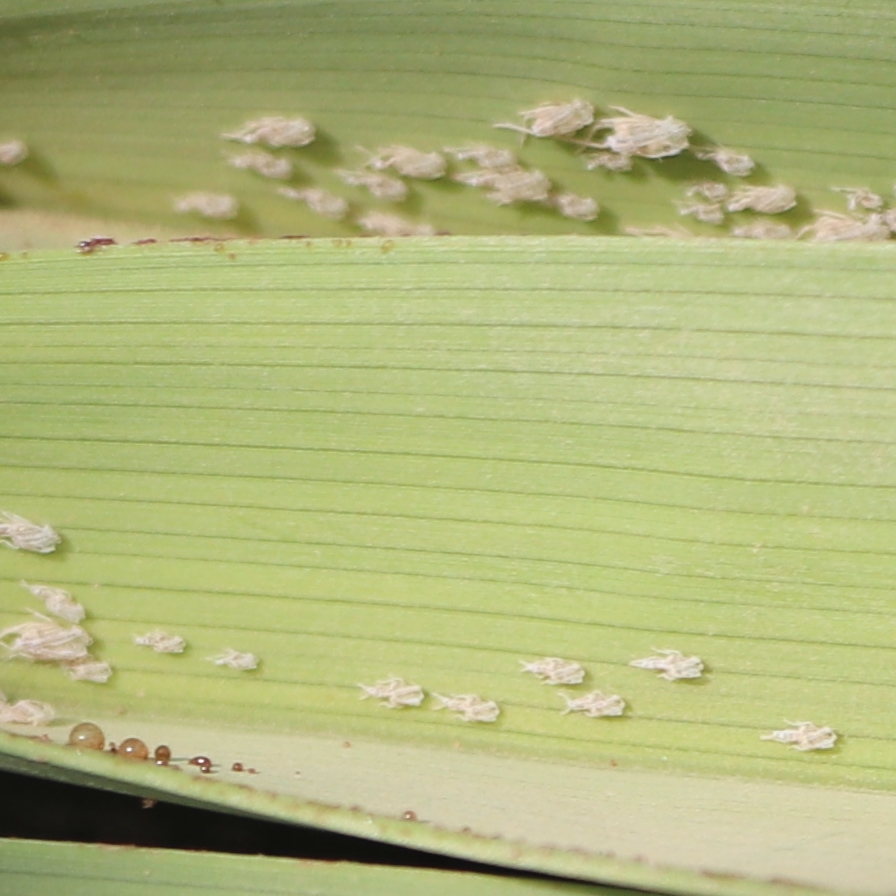
Label: Dubas